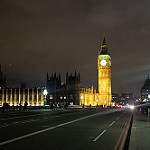
Label: street